Monastery of Our Lady of Prouille

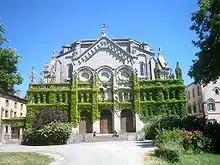
West end of the monastery church, rebuilt in the 19th century

The house was governed, however, by men, initially Dominic himself — the first "procurator" or prior — and Guillaume Claret. Dominic was succeeded as prior by Brother Noel and then by Guillaume Claret. Other men lived there too, because the second purpose of Prouille was to serve as a base for the itinerant preachers who conducted the work of conversion of the Cathars begun by Diego and Dominic. As such, the house is sometimes named "Sacra Praedicatio", the "Sacred Preaching", in early documents. It has many other names, "church", "abbey", or (in a document of 1211) "the converted ladies living the religious life by the Church of Sainte-Marie of Prouille".